Ukifune

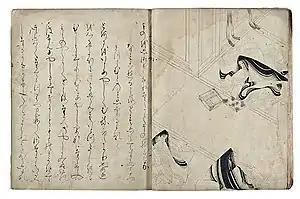
A page from a 13th-century illustrated version of the "A Boat Cast Adrift" / "Ukifune" chapter in "The Tale of Genji". In it, Ukifune reads a letter from Kaoru reproaching her for being unfaithful to him with Prince Niō, and Ukifune nervously faces her inkstone and brush and considers how to reply.

Ukifune (浮舟, うきふね) is the nickname of a princess in "The Tale of Genji", the unrecognized daughter of the Eighth Prince. The 51st chapter of the story is named after her. Literally, "Ukifune" means "A Boat Set Adrift"; her real name is not specified.